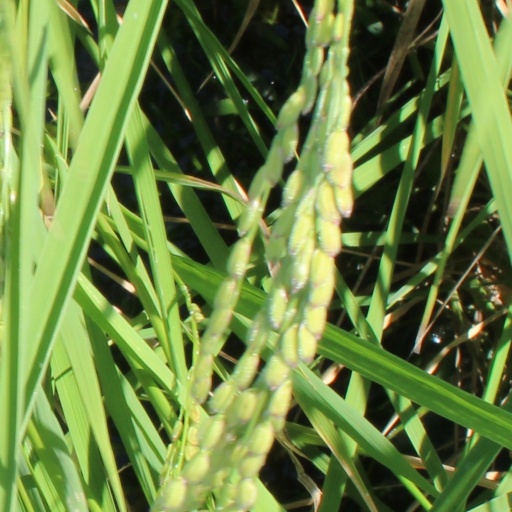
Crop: rice